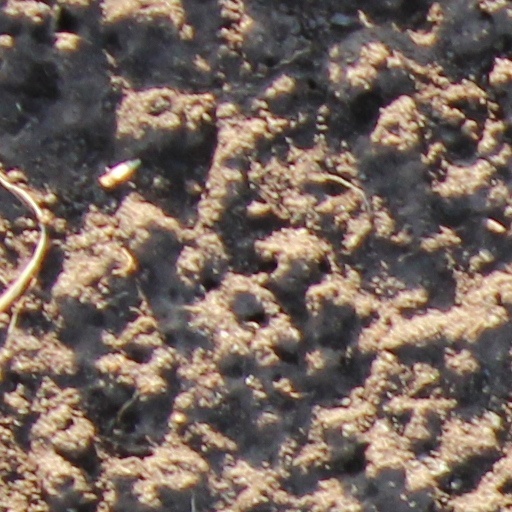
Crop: wheat